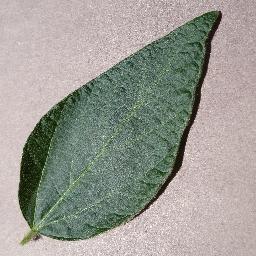
Label: Soybean___healthy